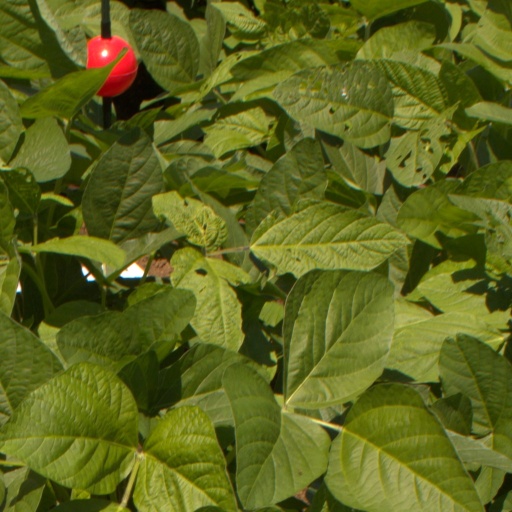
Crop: soybean